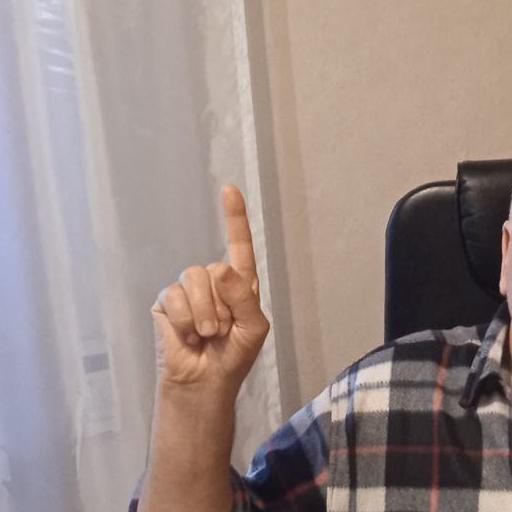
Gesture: one